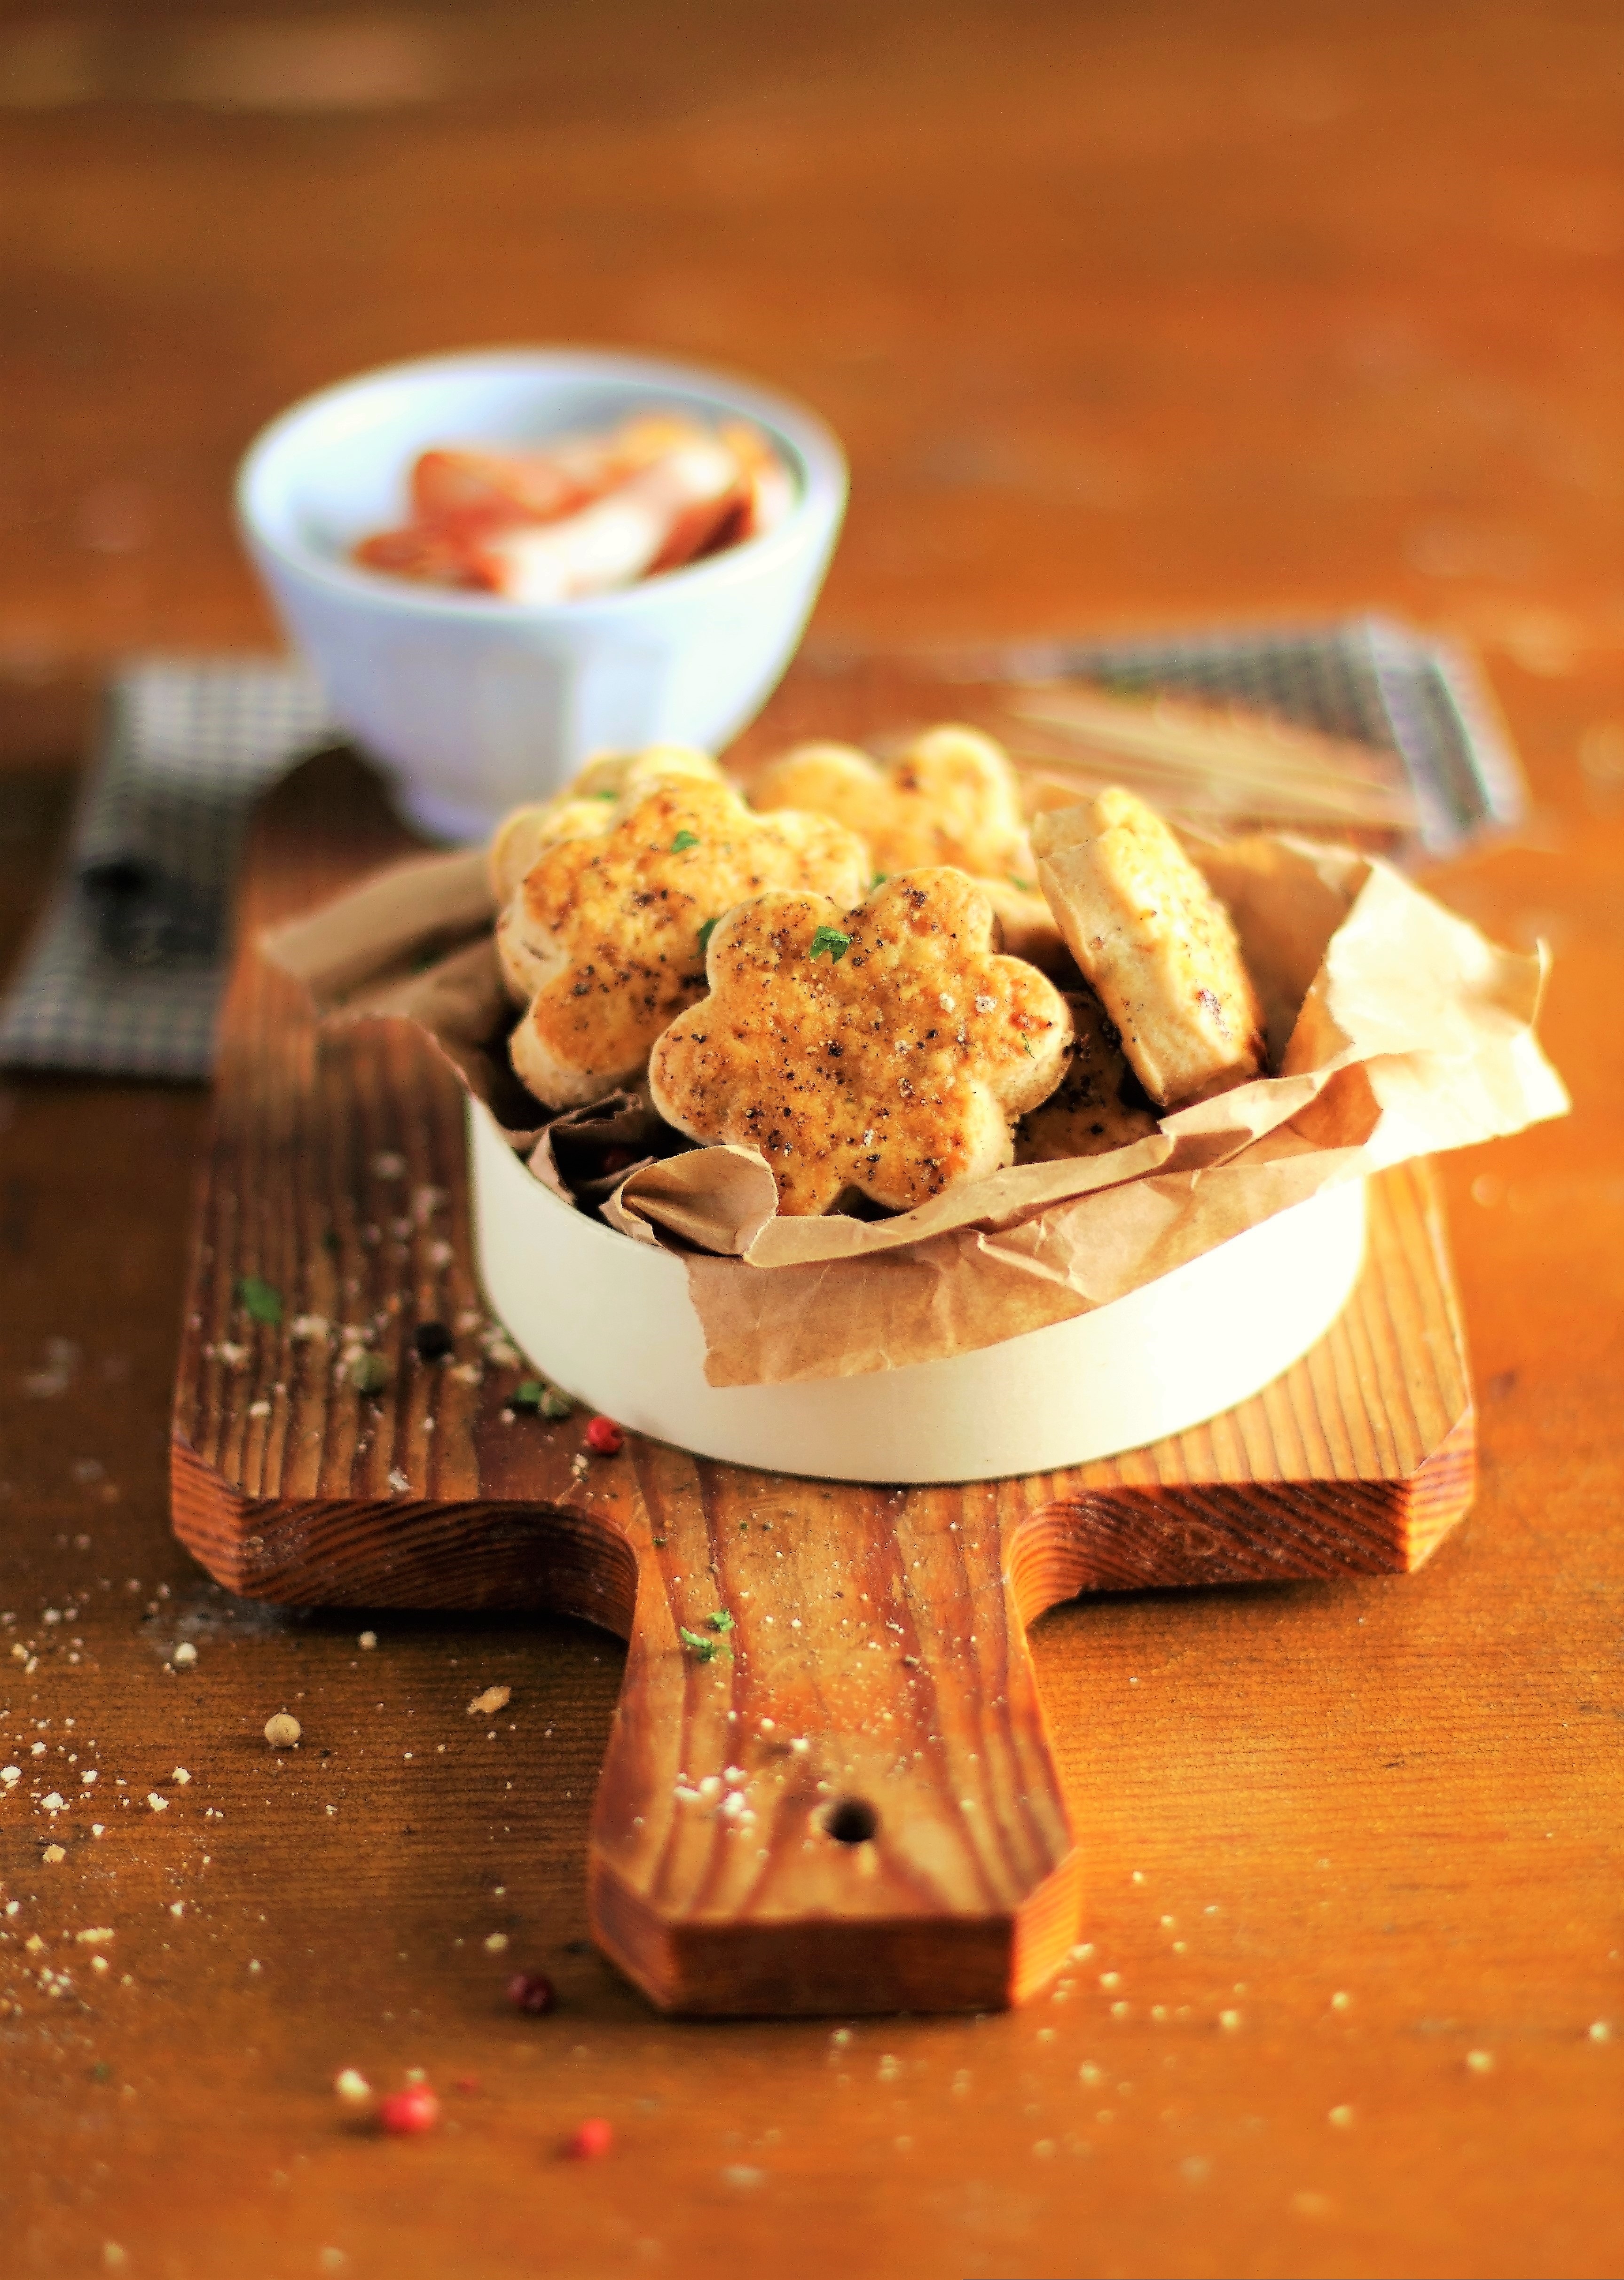
table, dish, meal, food, produce, breakfast, baking, dessert, eat, cuisine, sweetness, aperitif, flavor, tasting, petit fours, appetizers, apero, snack food, magnetization